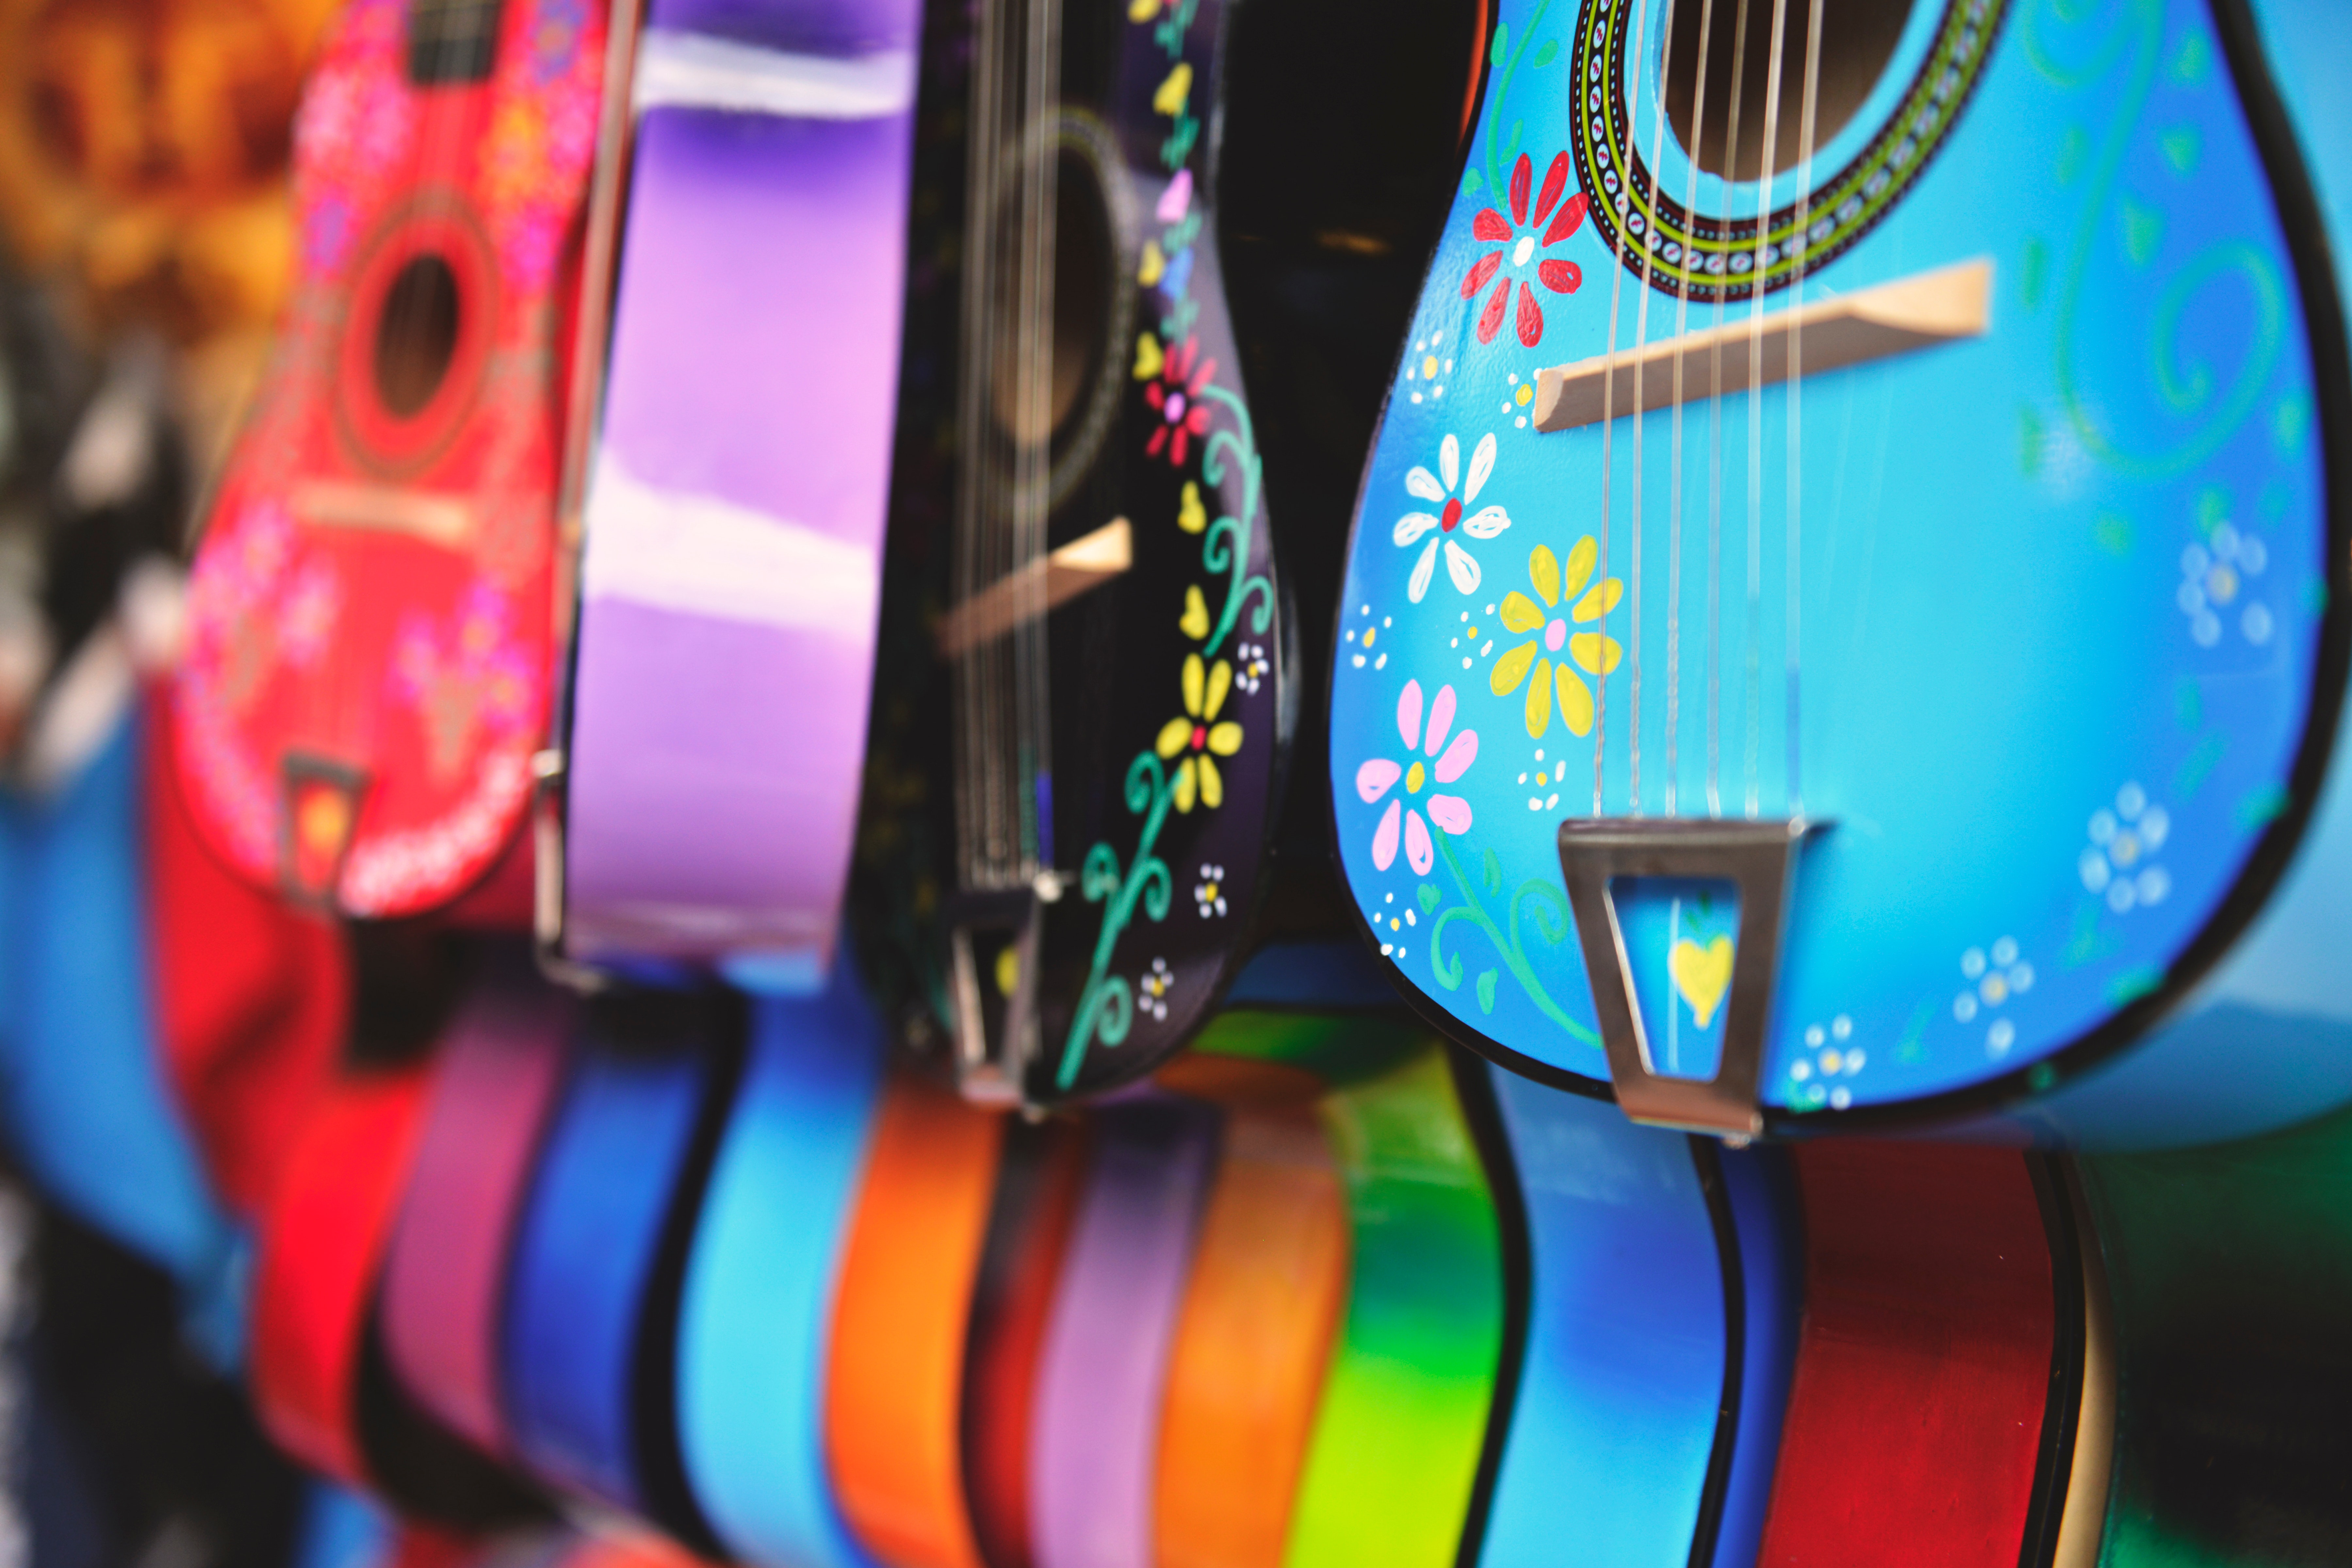
product, amusement ride, fun, amusement park, fair